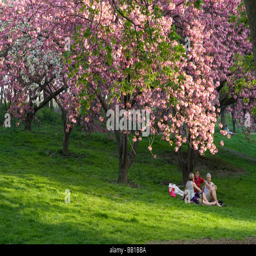
people enjoying the cherry blossoms on a beautiful spring day